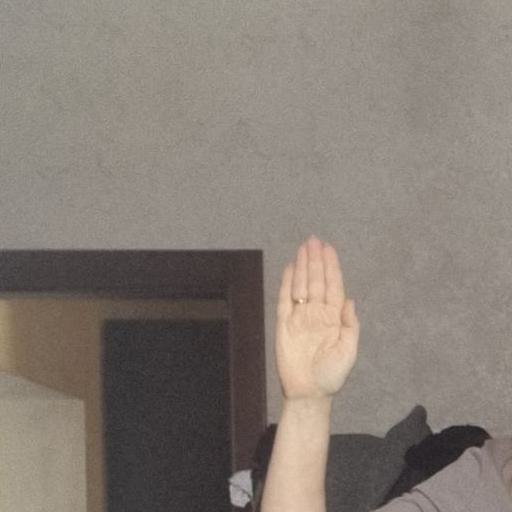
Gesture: stop